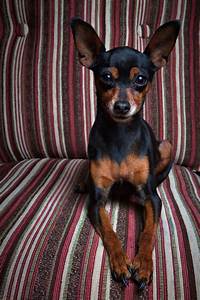
Label: dog